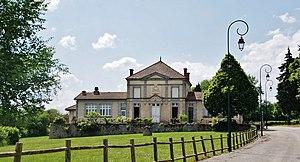
La Mairie
Les Mars est une commune française située dans le département de la Creuse en région Nouvelle-Aquitaine.